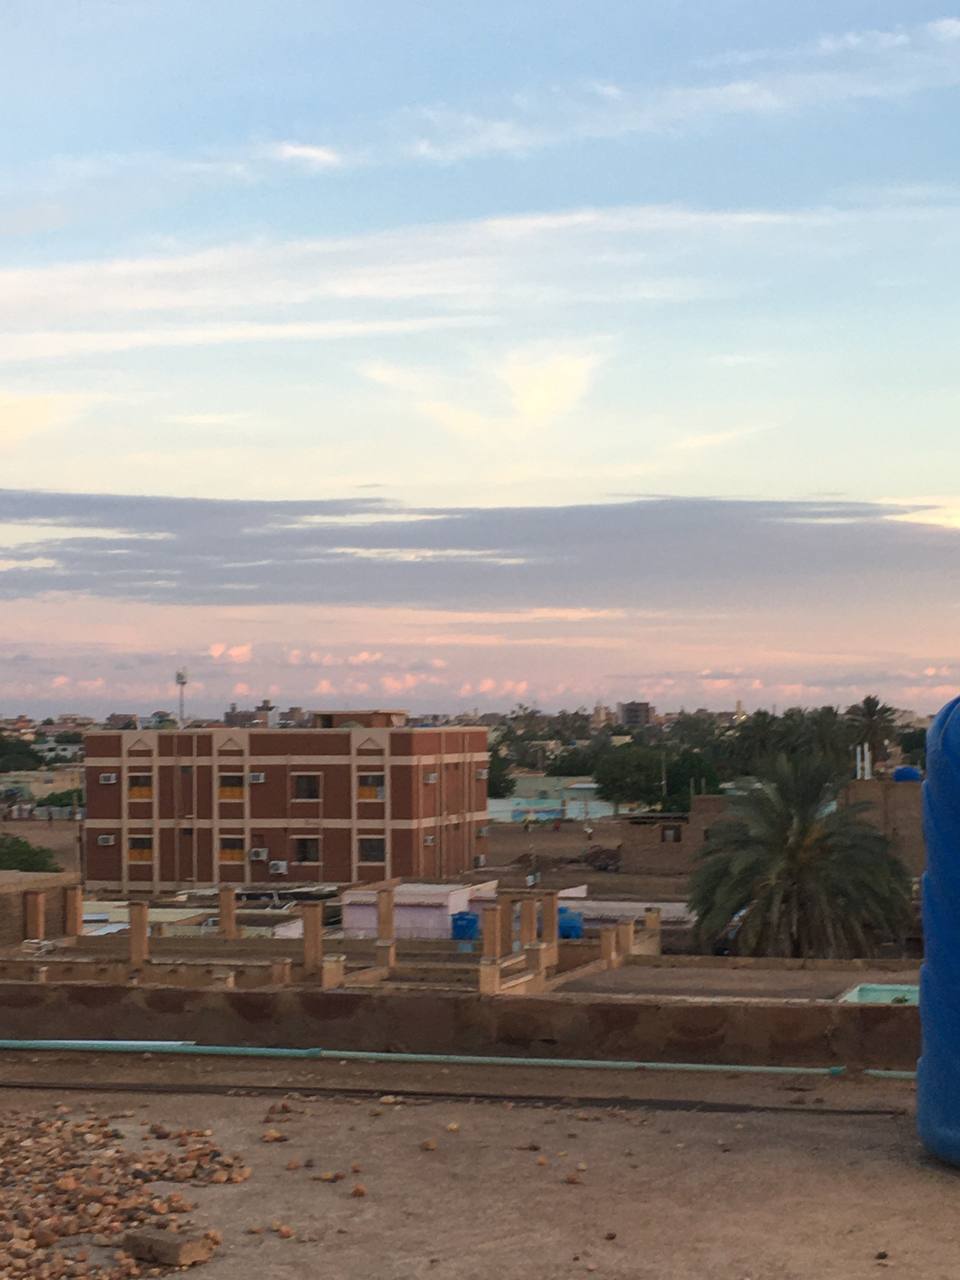
الوصف بالفصحى: صورة من الأعلى لمباني متفرقة
الوصف بالعامية السودانية: صورة من فوق لي مباني مختلفة
التصنيف: Urban & City Life